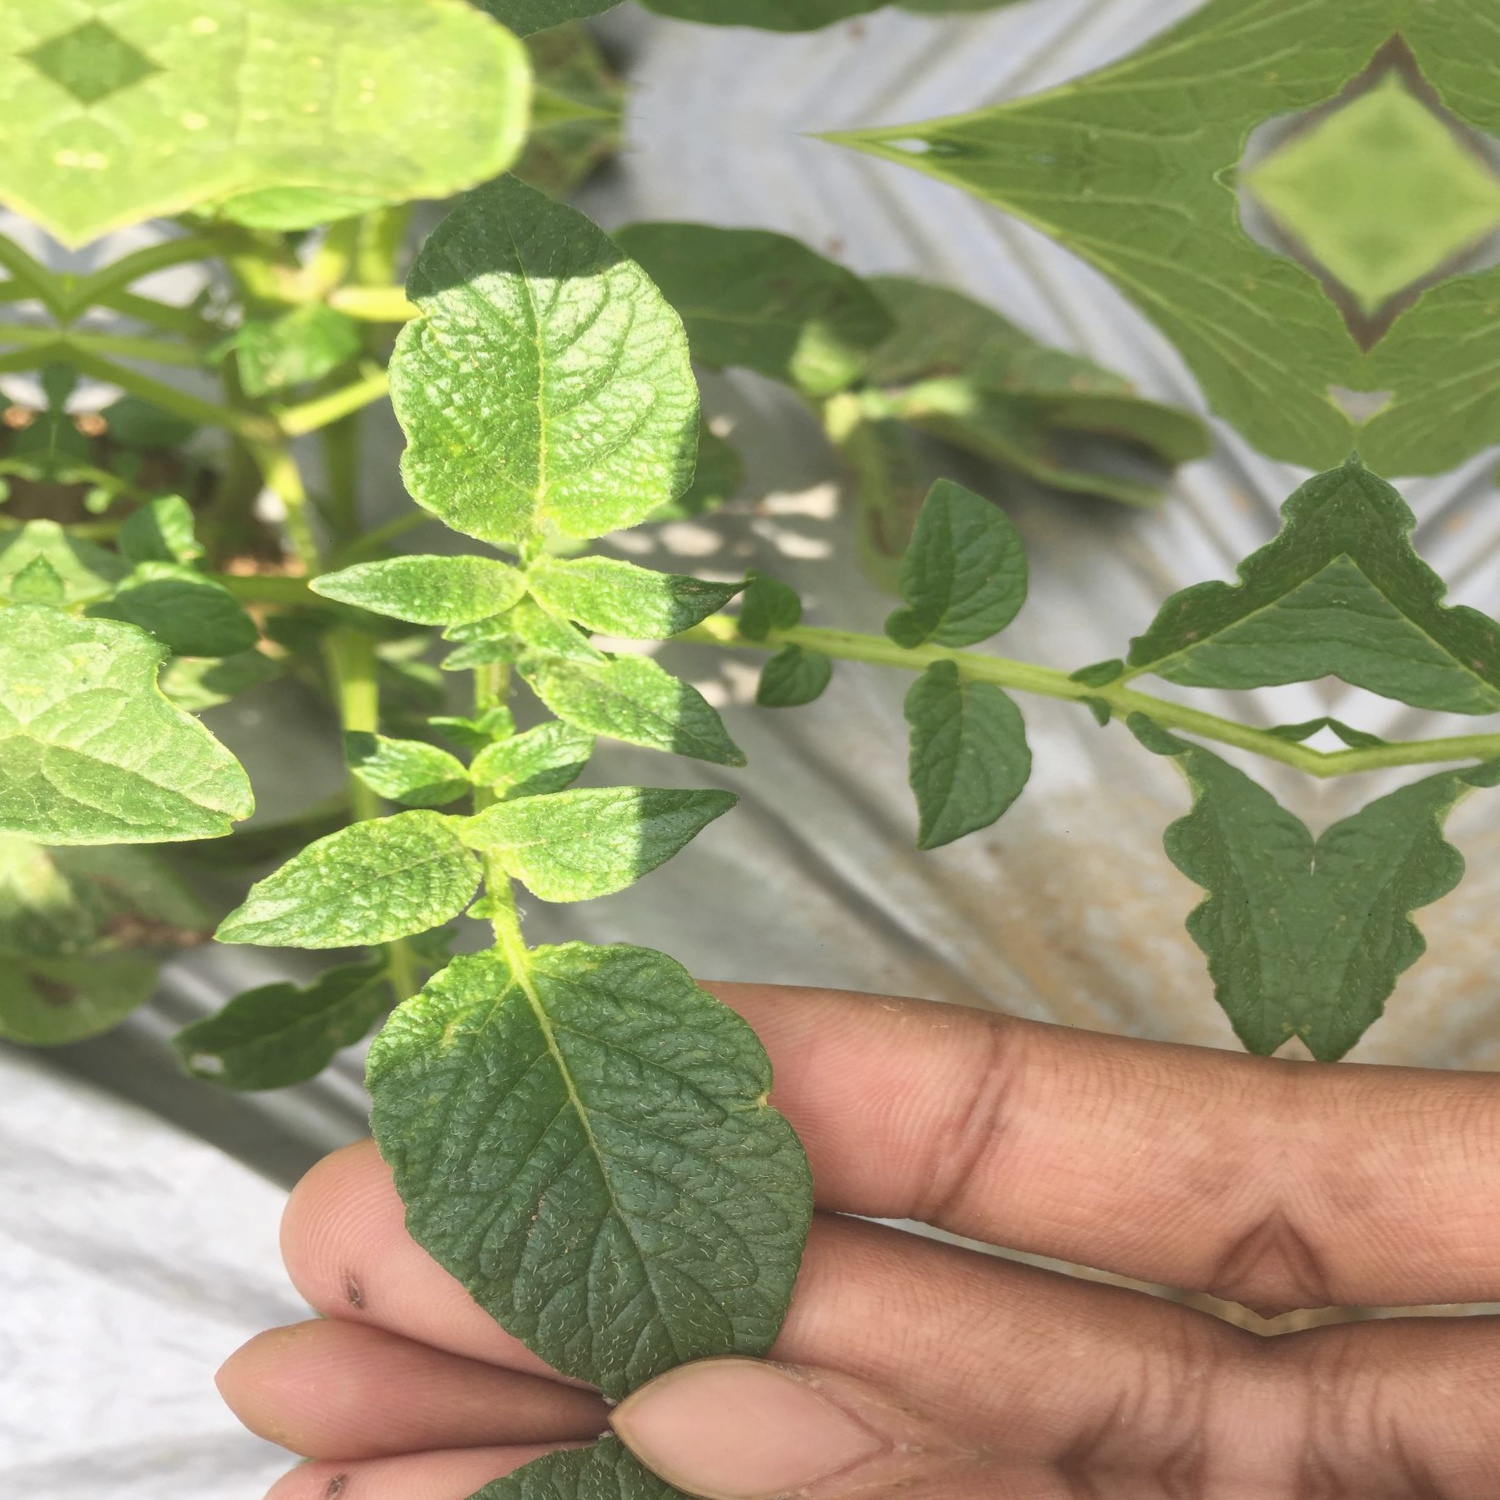
Etiqueta: Virus